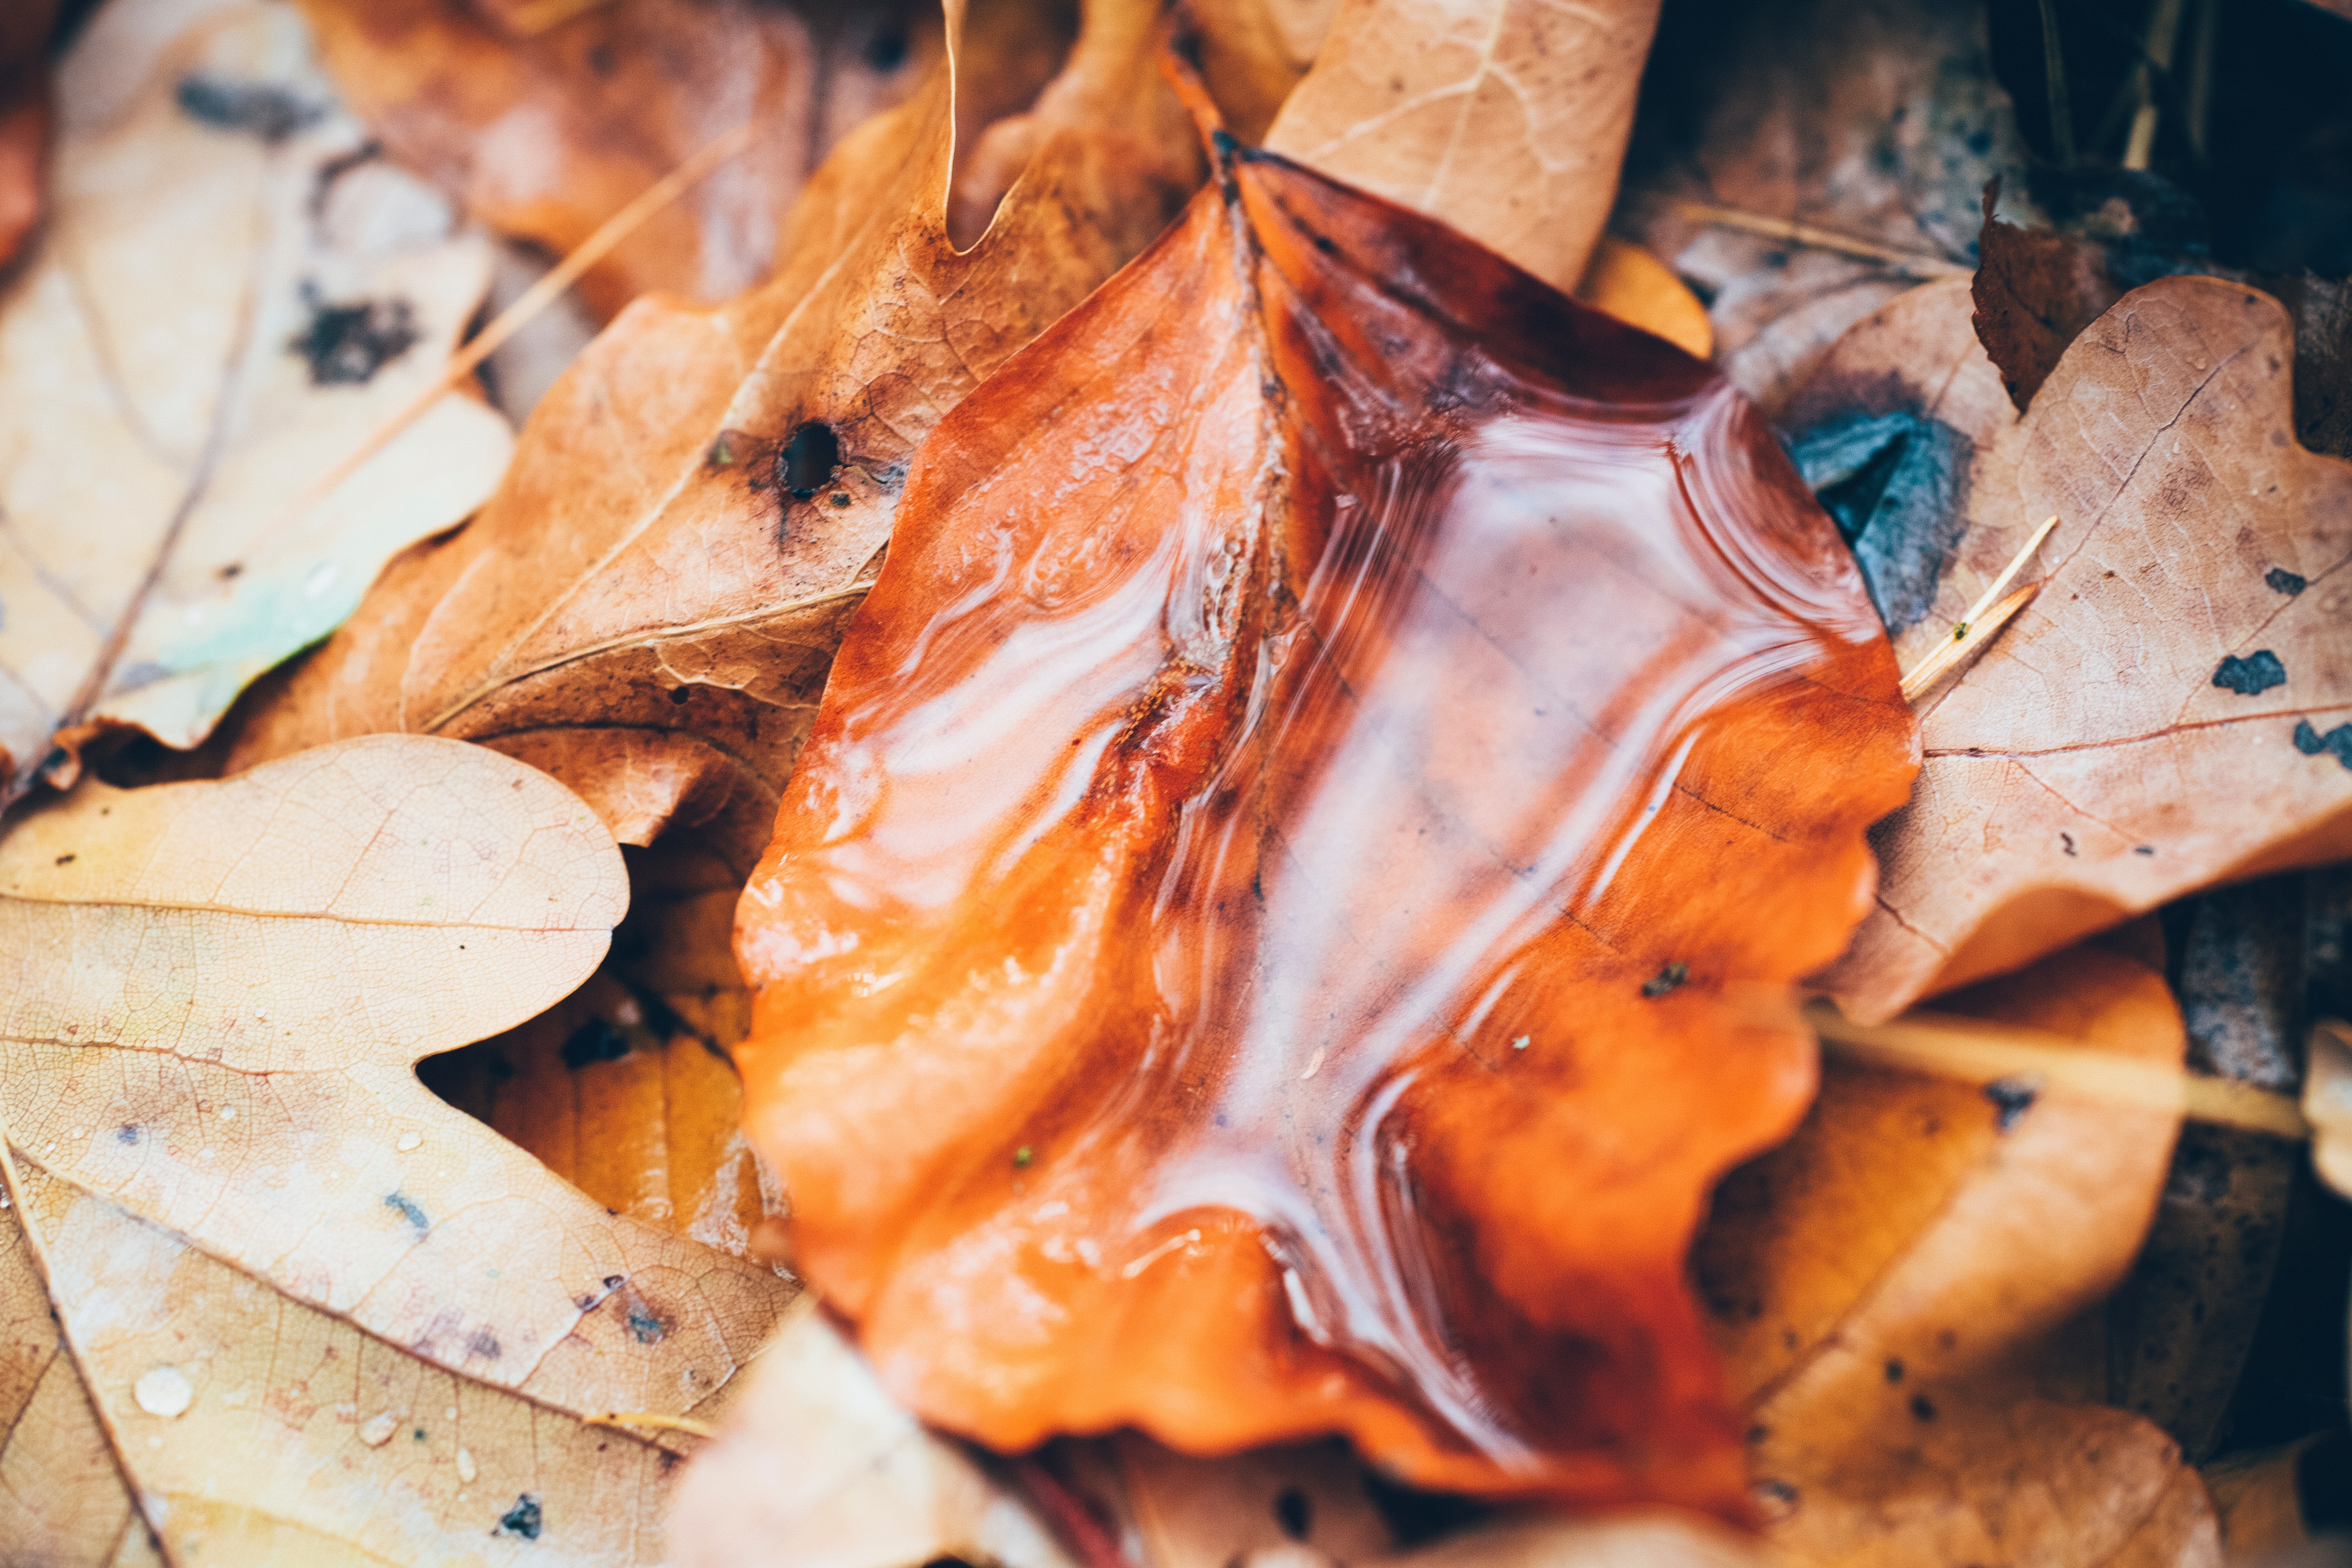
leaf, orange, brown, close up, tree, wood, autumn, design, plant, pattern, still life photography, Colorfulness, still life, plane, rock, plant stem, perennial plant